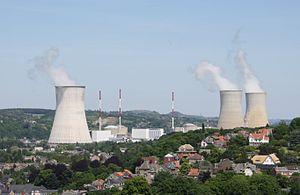
Centrale nucléaire de Tihange, Huy, Belgique
Le secteur de l'énergie en Belgique a constitué l'un des moteurs du développement économique au XIXᵉ siècle avec l'expansion des charbonnages qui ont contribué à l'industrialisation précoce du pays. Cependant, la Belgique est aujourd'hui totalement dépendante de l'étranger pour ses besoins en pétrole, en gaz naturel et en charbon, qui représentent 73,3 % de sa consommation d'énergie primaire en 2018.
Electrabel est une société anonyme de droit belge fondée statutairement en 1905. Son nom actuel date de 1990, à l’issue de la fusion des sociétés Intercom, Ebes et Unerg.
Dans un pays comme la Belgique, le système économique est capitaliste mais avec intervention étatique.